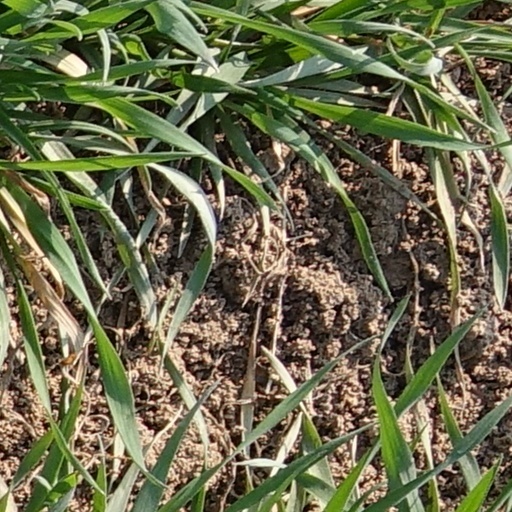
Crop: wheat